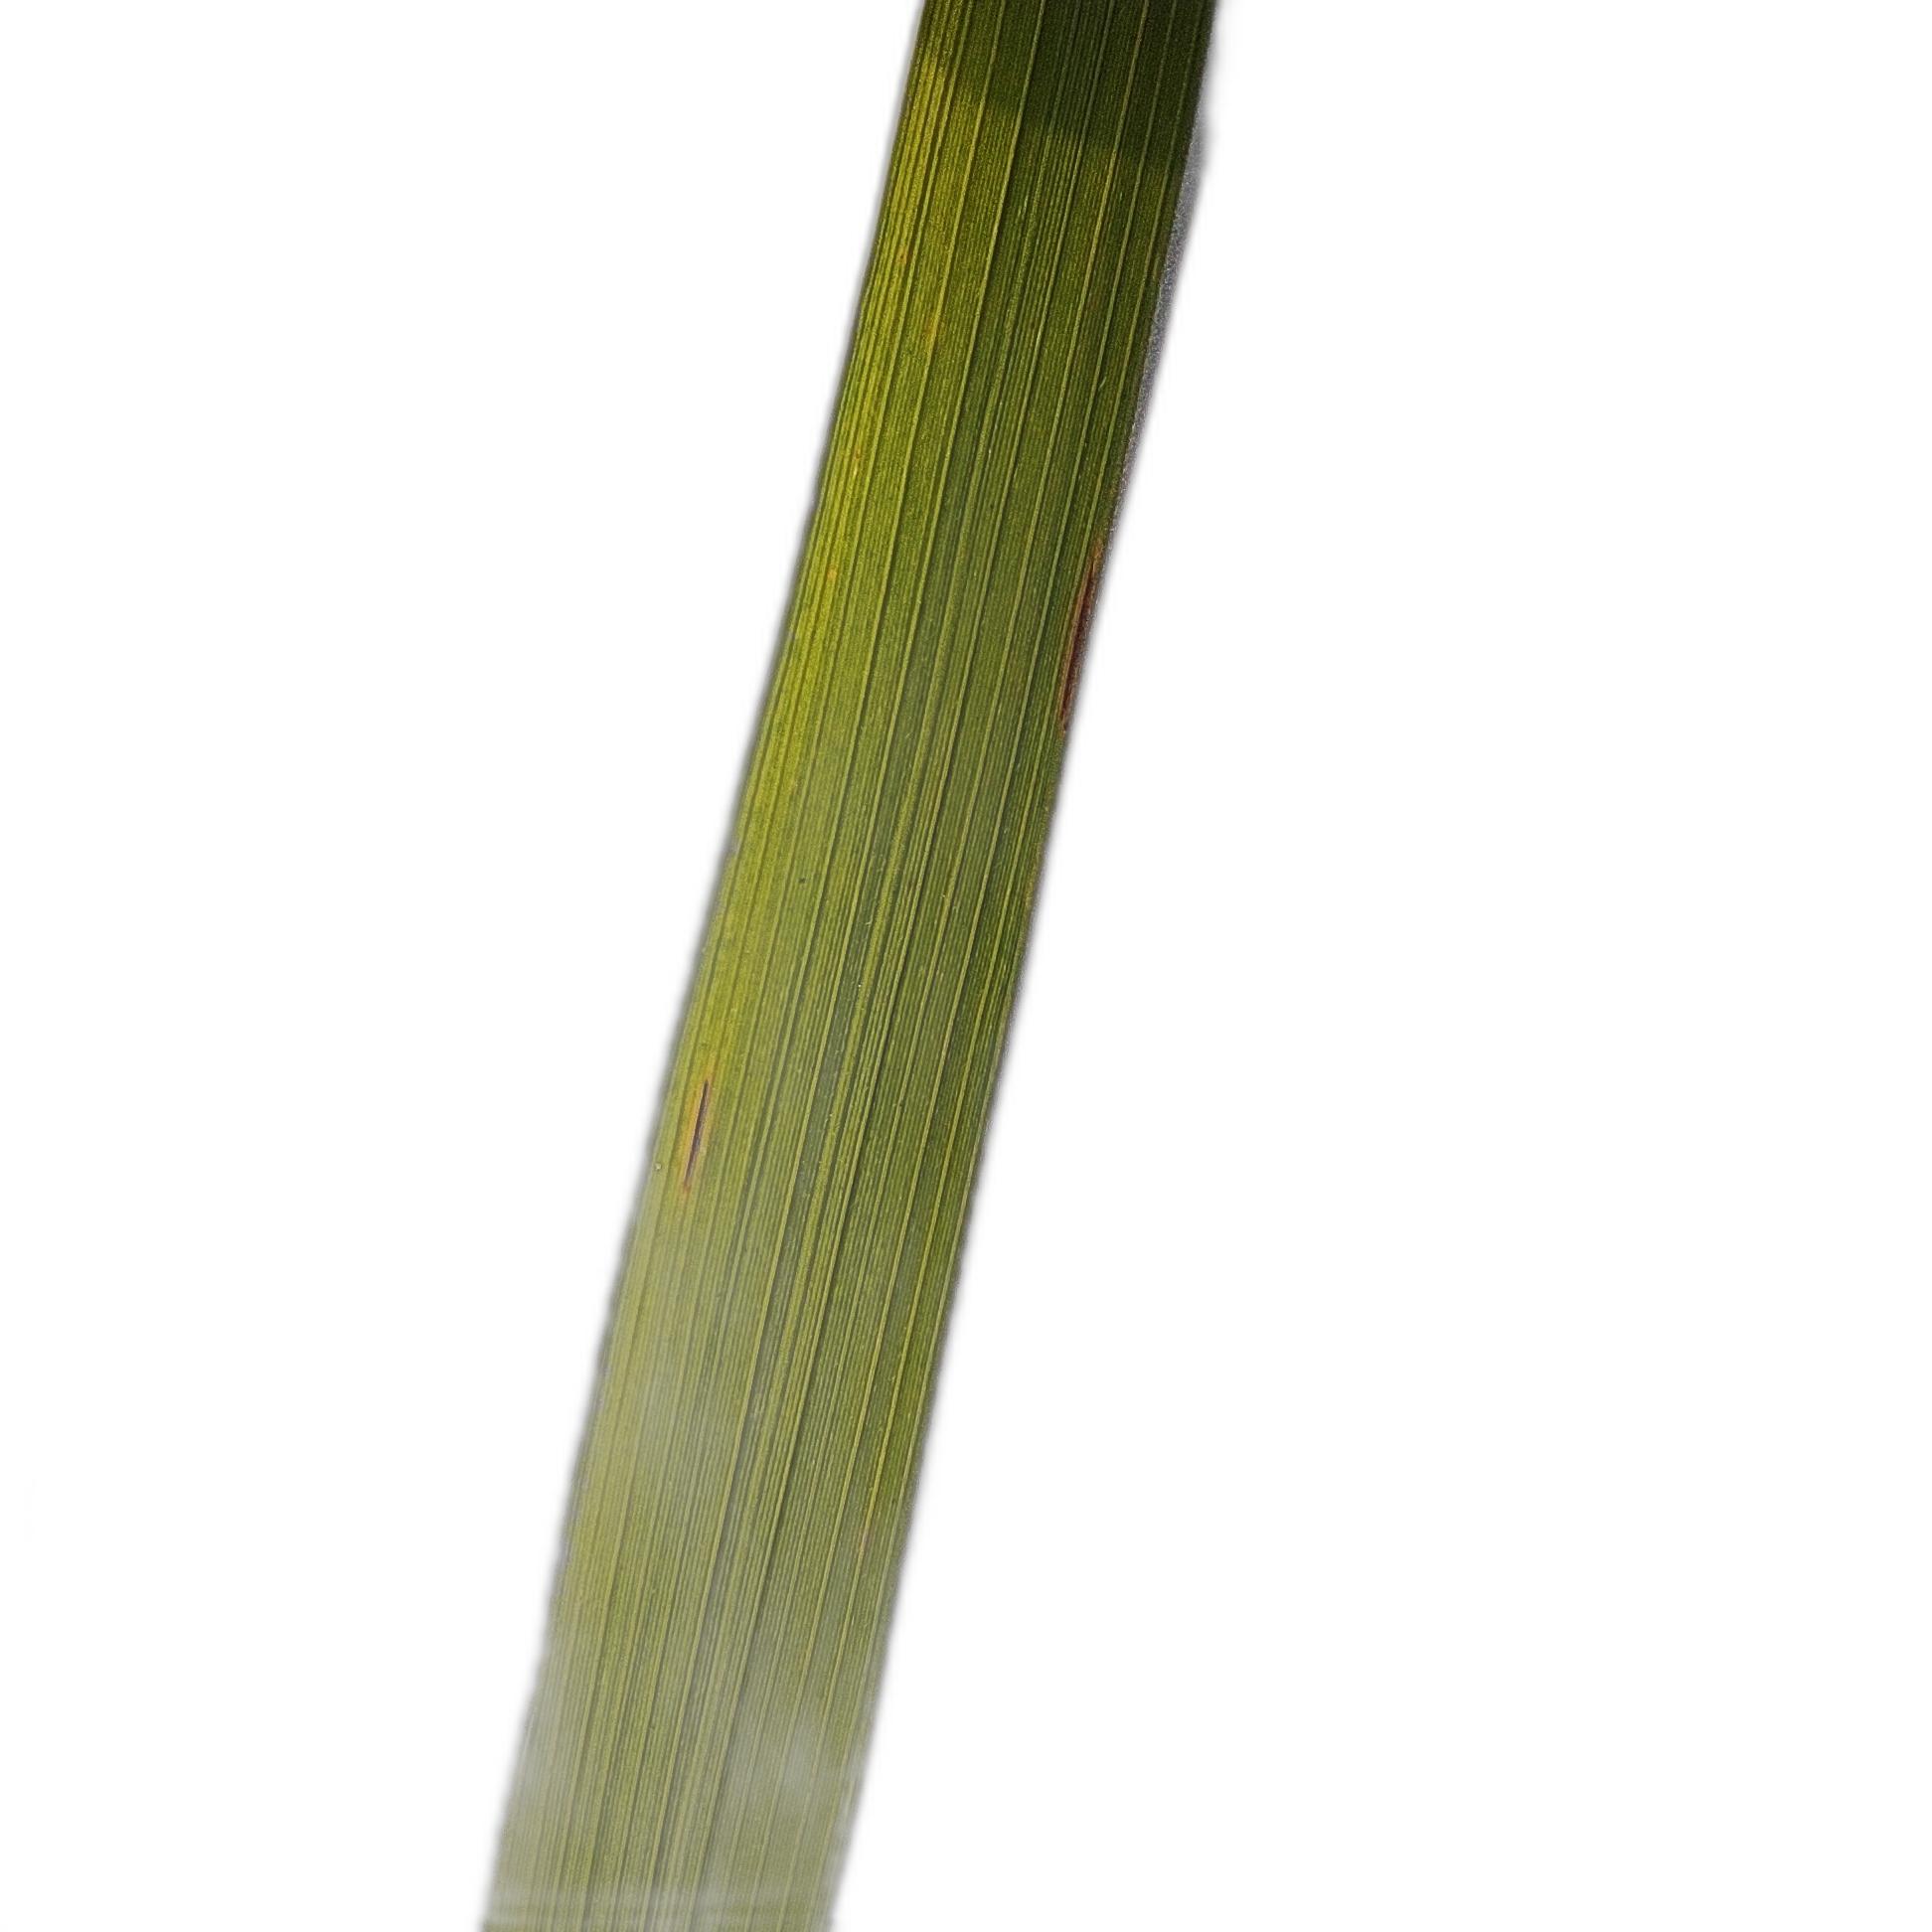
Label: Rice Blast